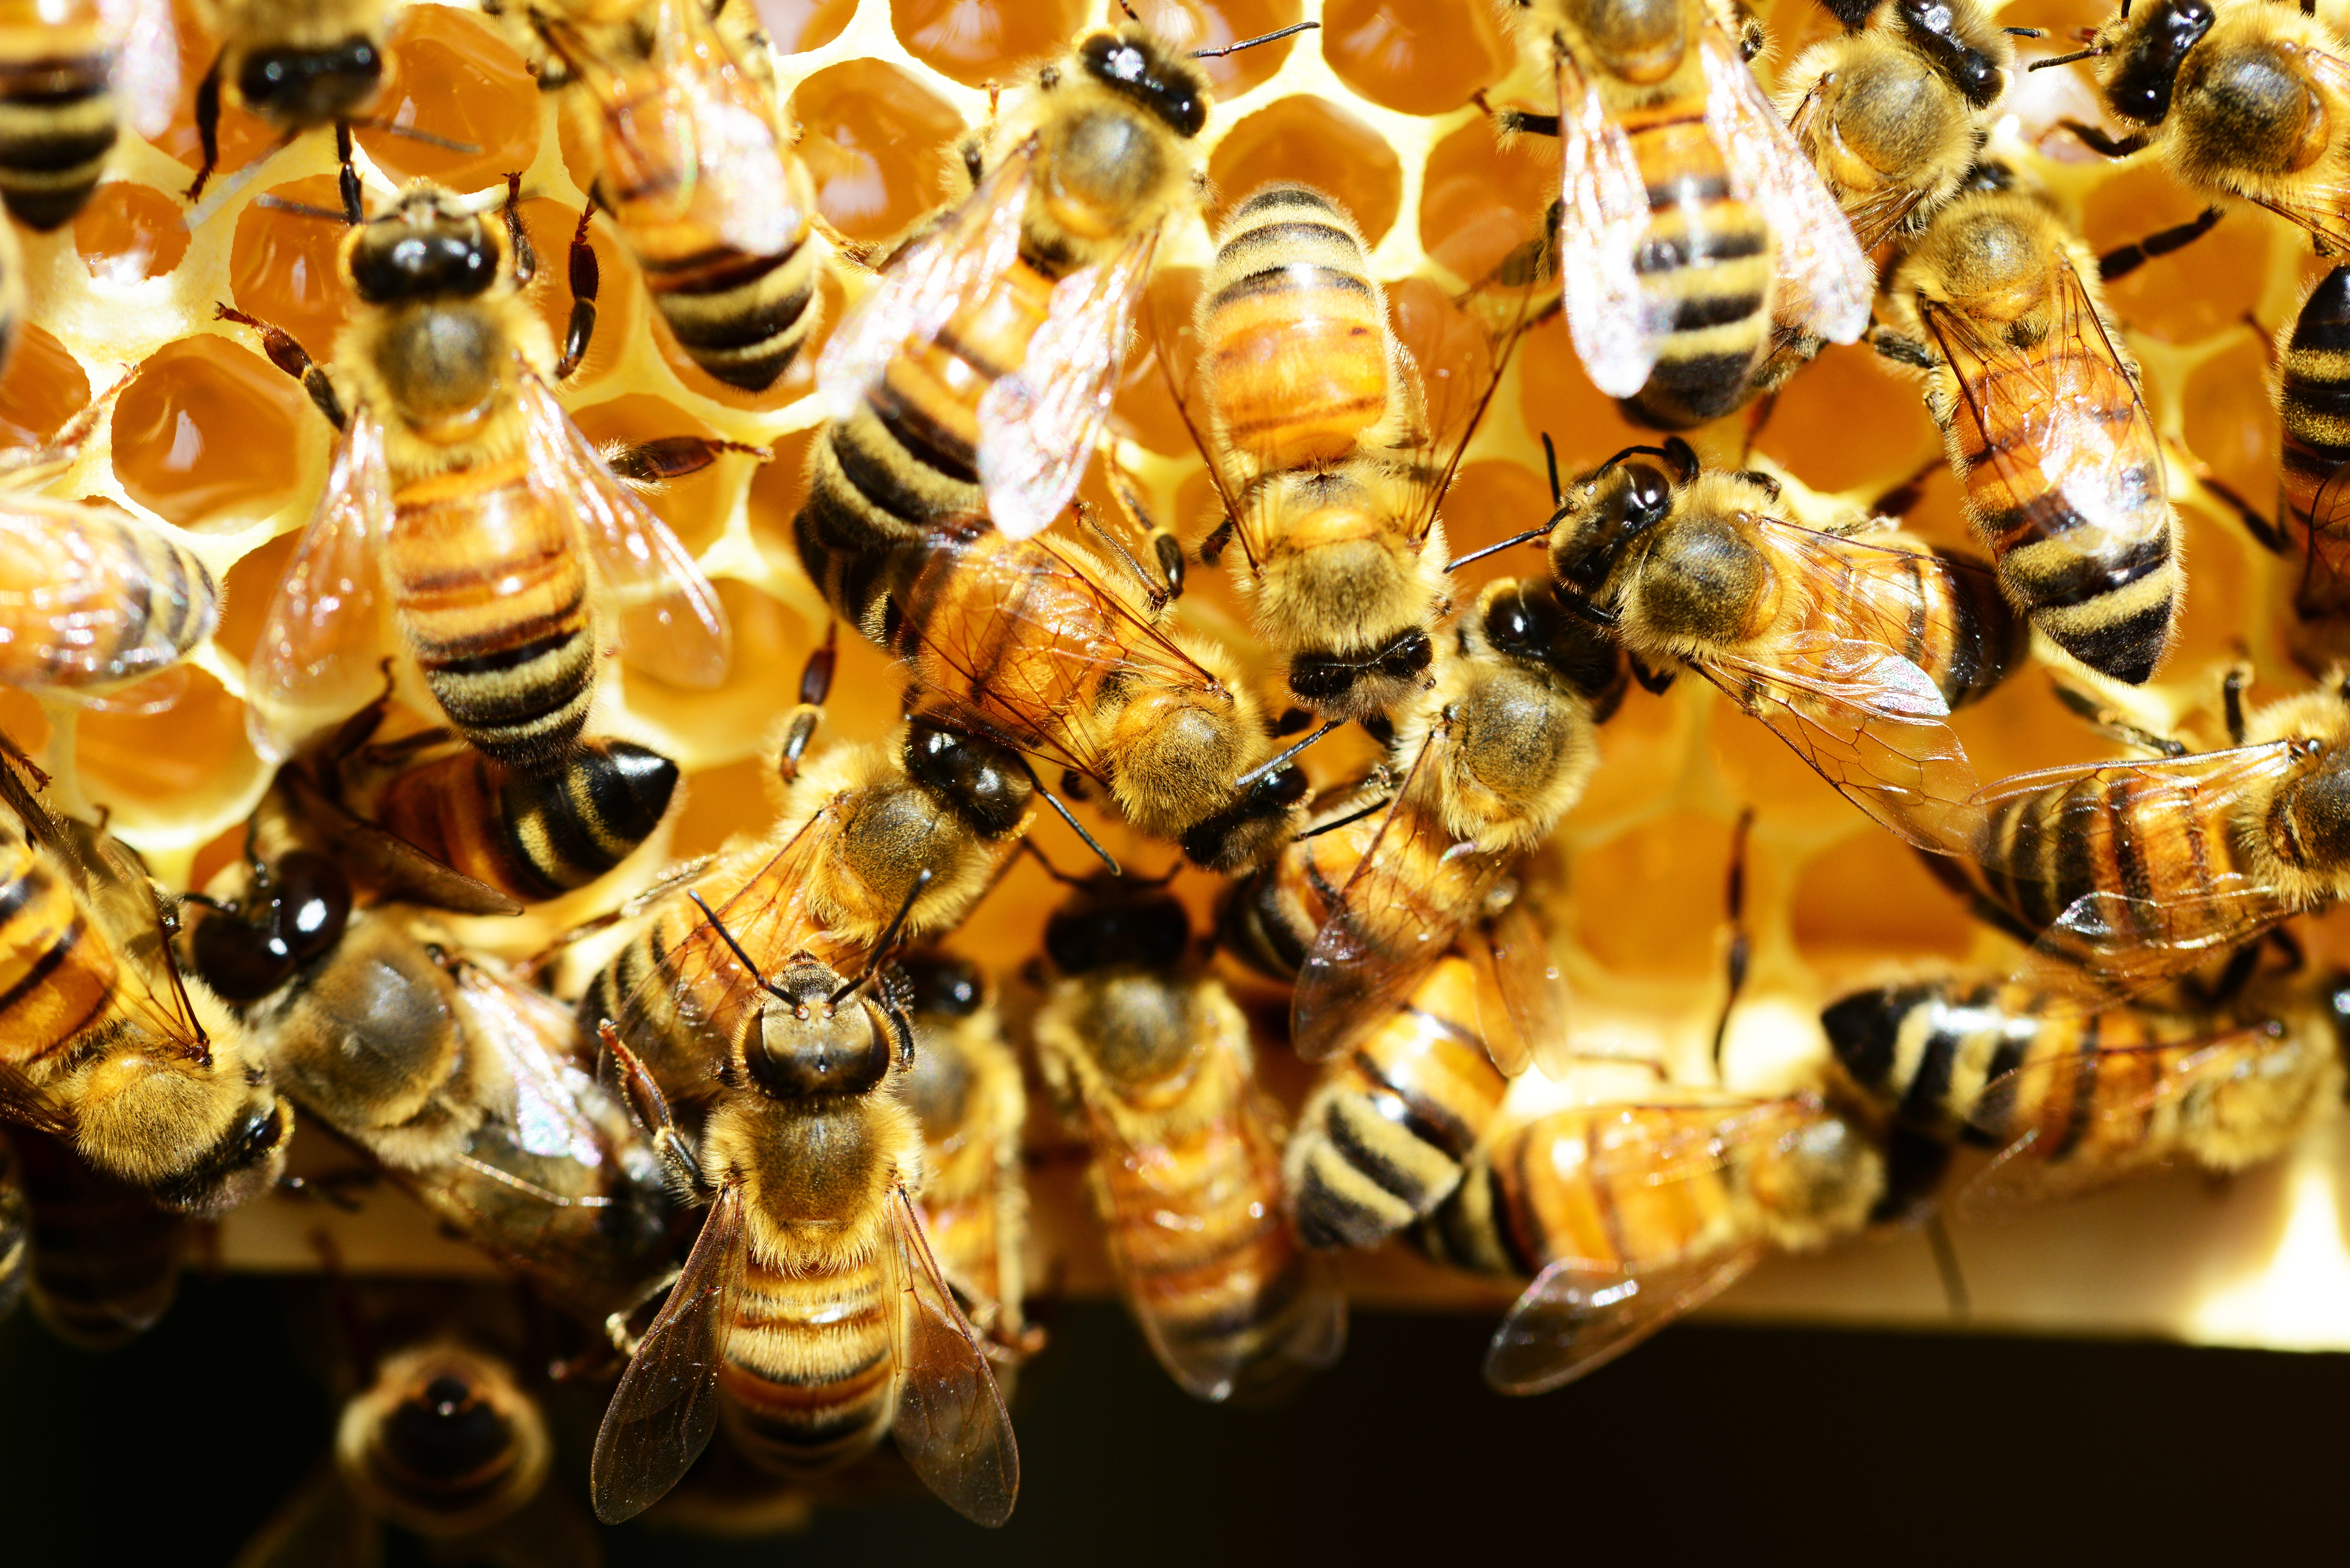
insect, macro, invertebrate, close up, hive, bee, insects, hornet, detail, workers, bees, honey bee, pollinator, honey bees, honey comb, membrane winged insect, buckfast, golden nectar